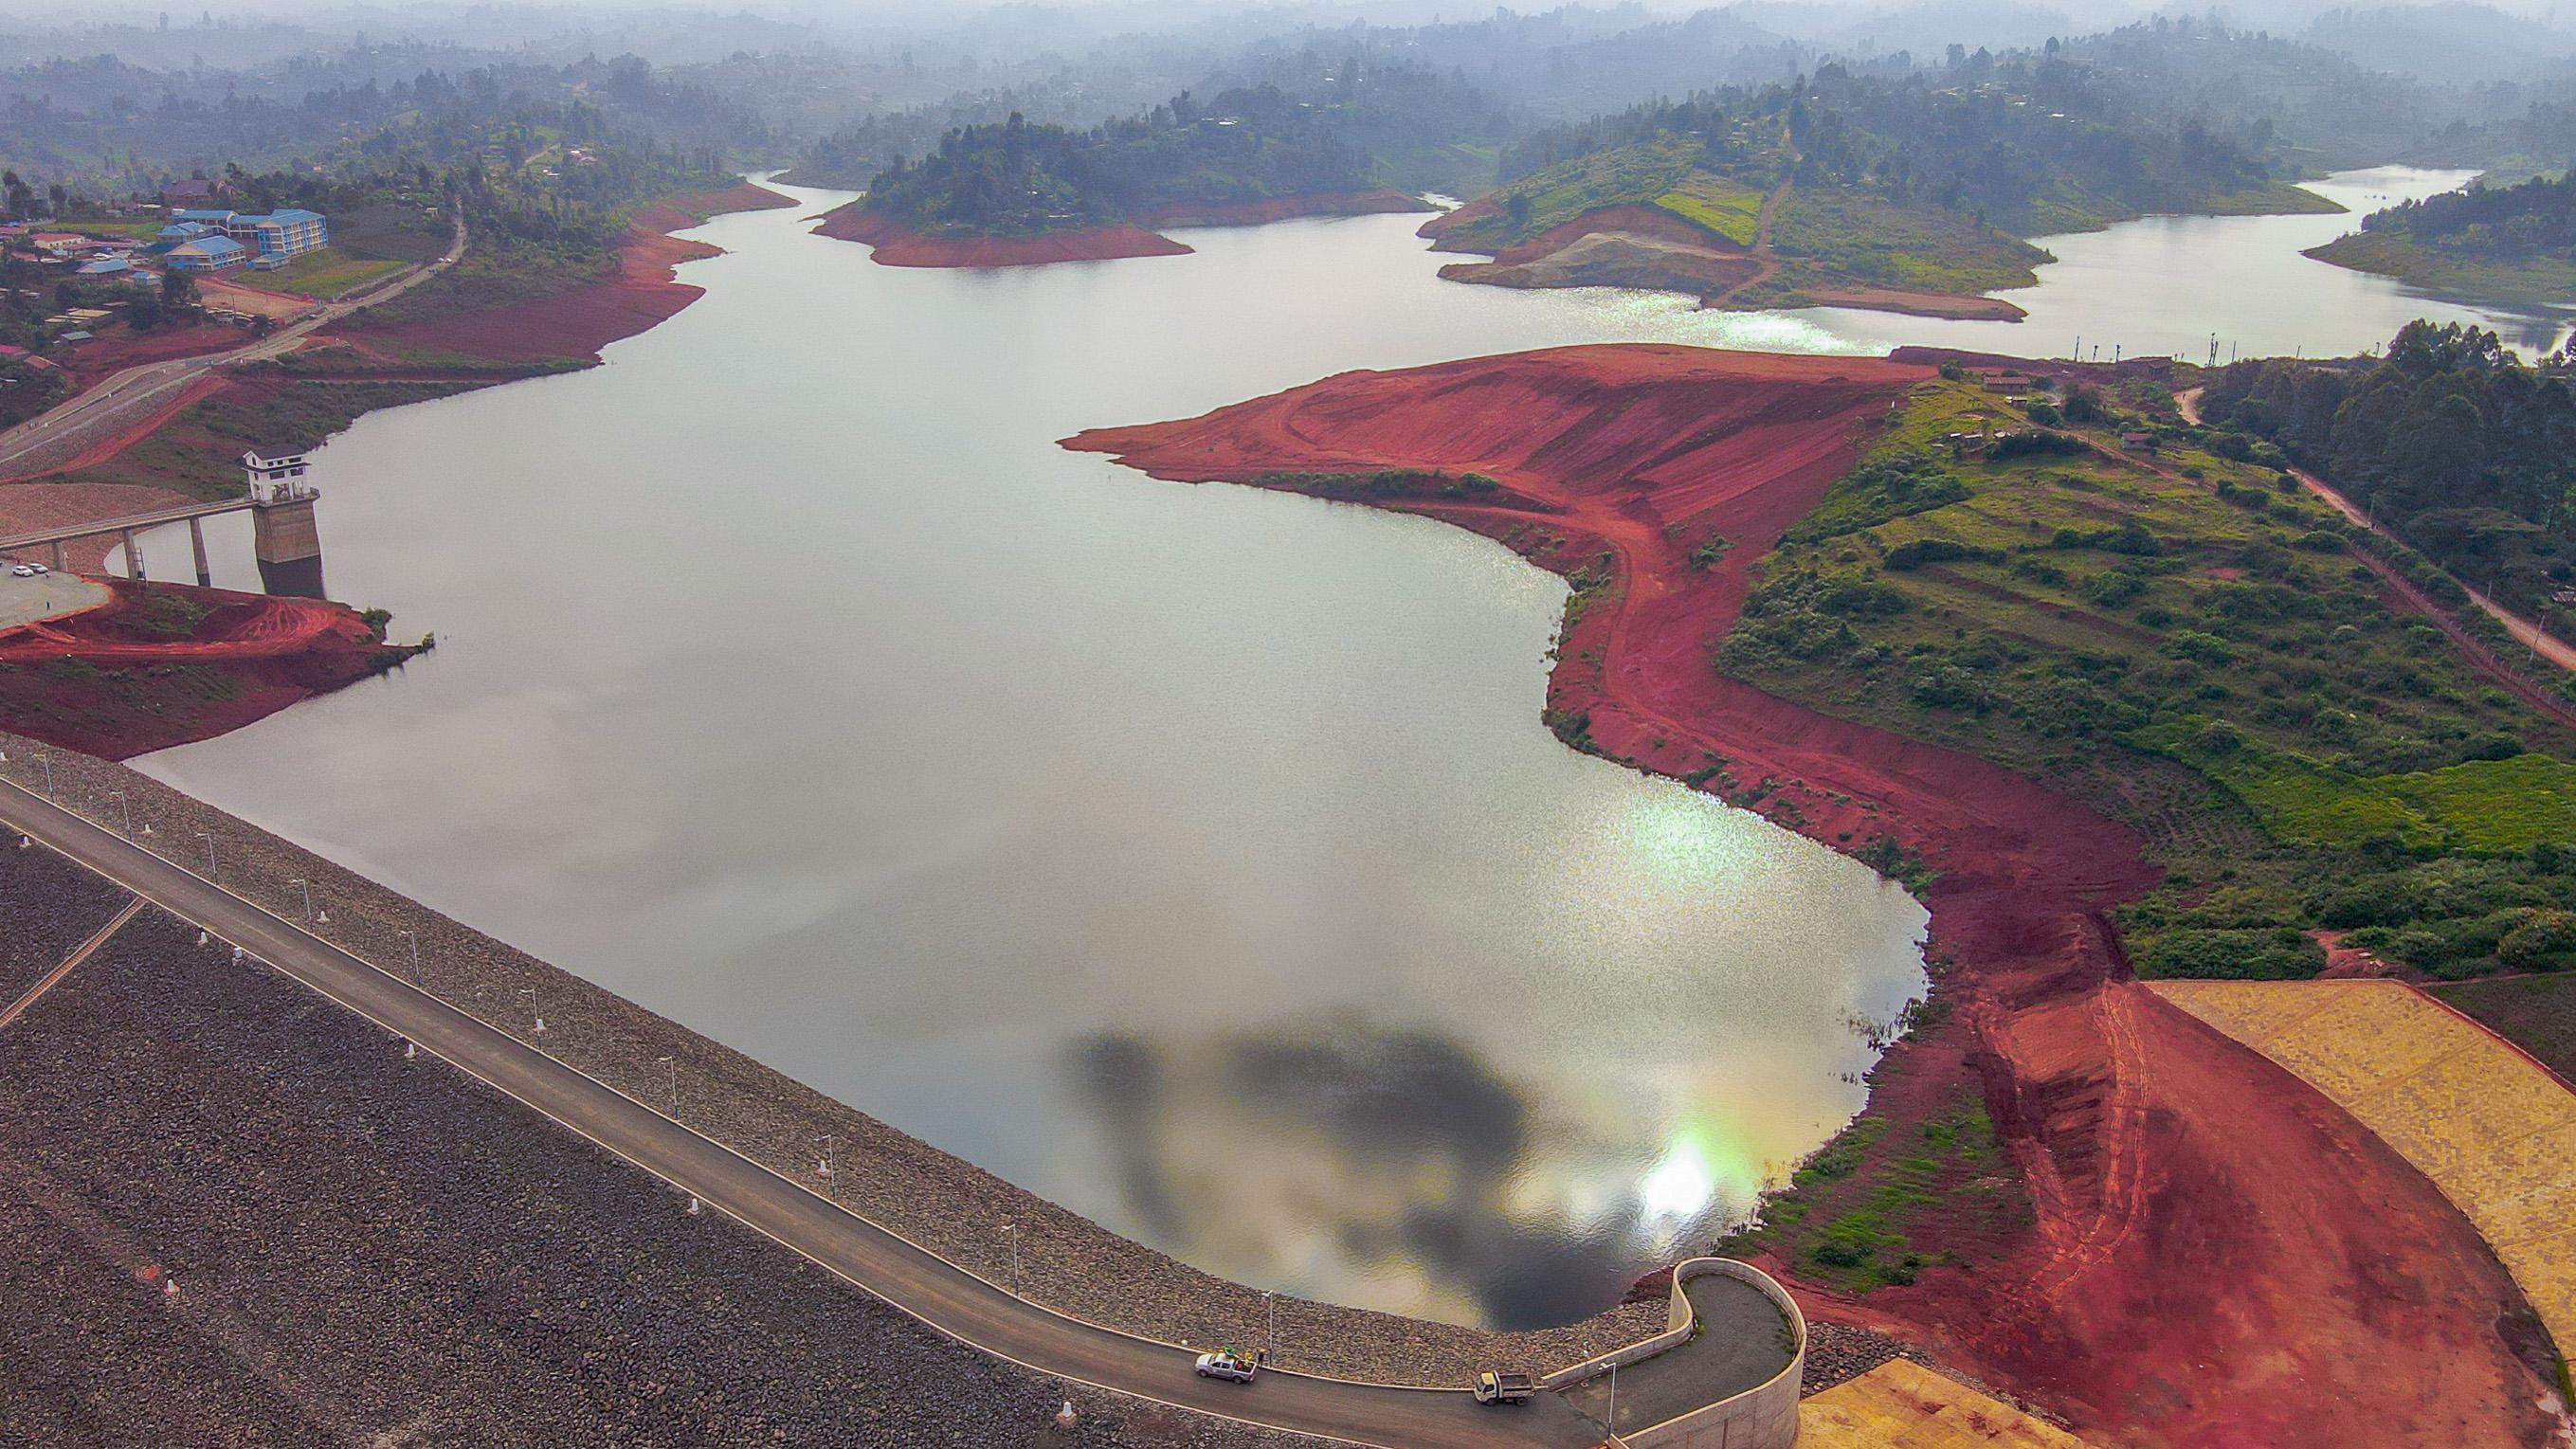
Mbegu ya tunda la tikitimaji yenye ujazo wa gramu tano, inapandwa kwenye shamba la udongo wa rutuba, kwa kufuata misingi husika ili kupata mavuno ya ubora ya kulimwa msimu unaofuata.